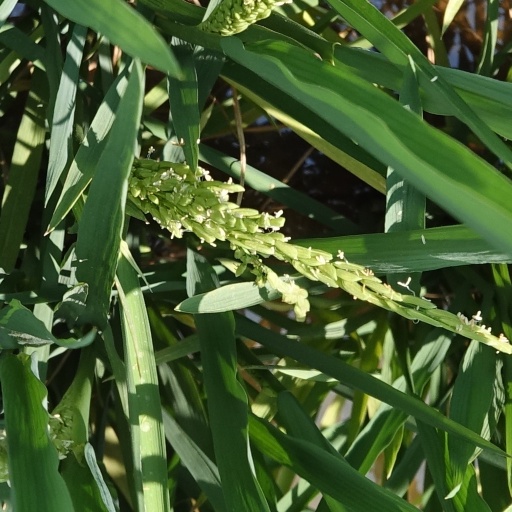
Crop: rice